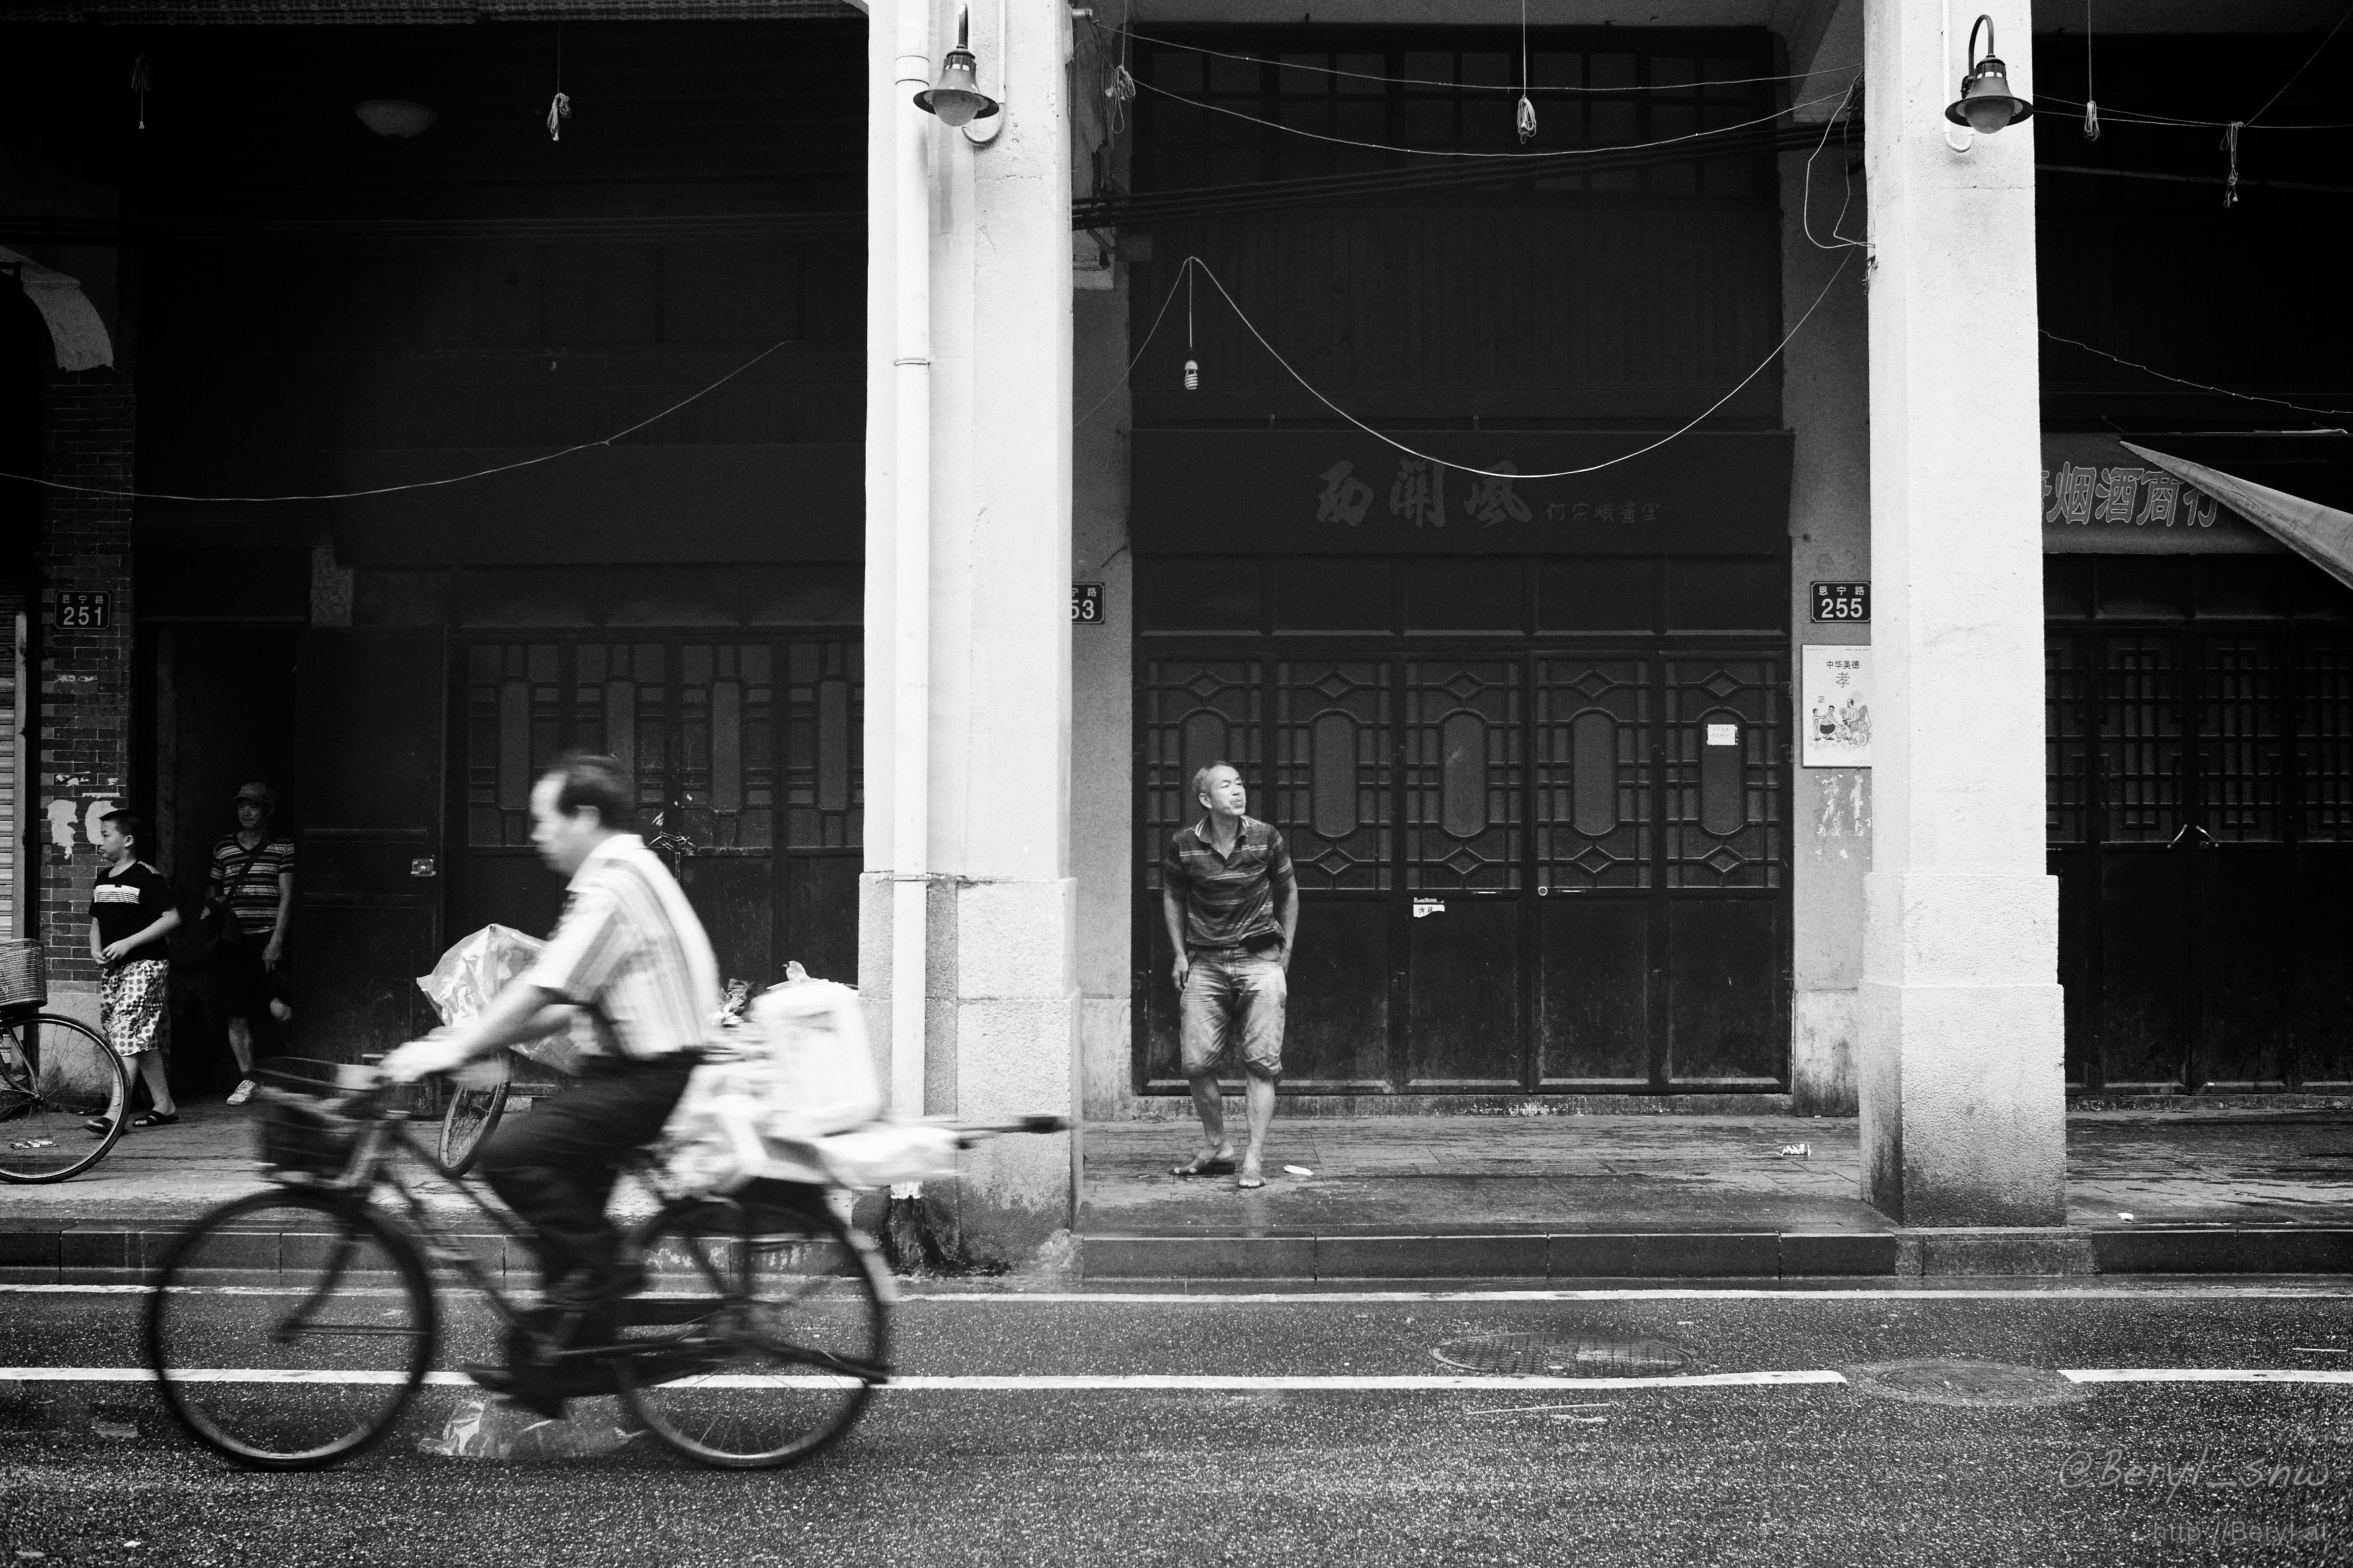
sharp, black and white, people, road, white, street, photography, vintage, rain, building, wet, old, city, urban, chinese, vehicle, darkness, nikon, black, monochrome, bw, blackandwhite, rainy, candid, digital camera, 50mm, infrastructure, vignette, photograph, snapshot, canton, china, manuallensnocpu, d800e, snap, vignetting, urban area, monochrome photography, film noir